Theory of a Deadman

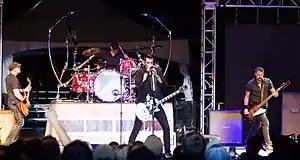
Theory of a Deadman performing at Festival of Friends 2013

Theory of a Deadman (abbreviated as Theory or T.O.A.D) is a Canadian rock band from North Delta, British Columbia. Formed in 1999, the band is currently signed to Roadrunner Records as well as 604 Records. The band's music has hints of various music styles, such as country and acoustic, in addition to their post-grunge and alternative rock foundation. Nine of their singles have entered the top ten of the US "Billboard" Mainstream Rock chart, including four songs that peaked at number one: "Bad Girlfriend", "Lowlife", "Rx (Medicate)" and "History of Violence".